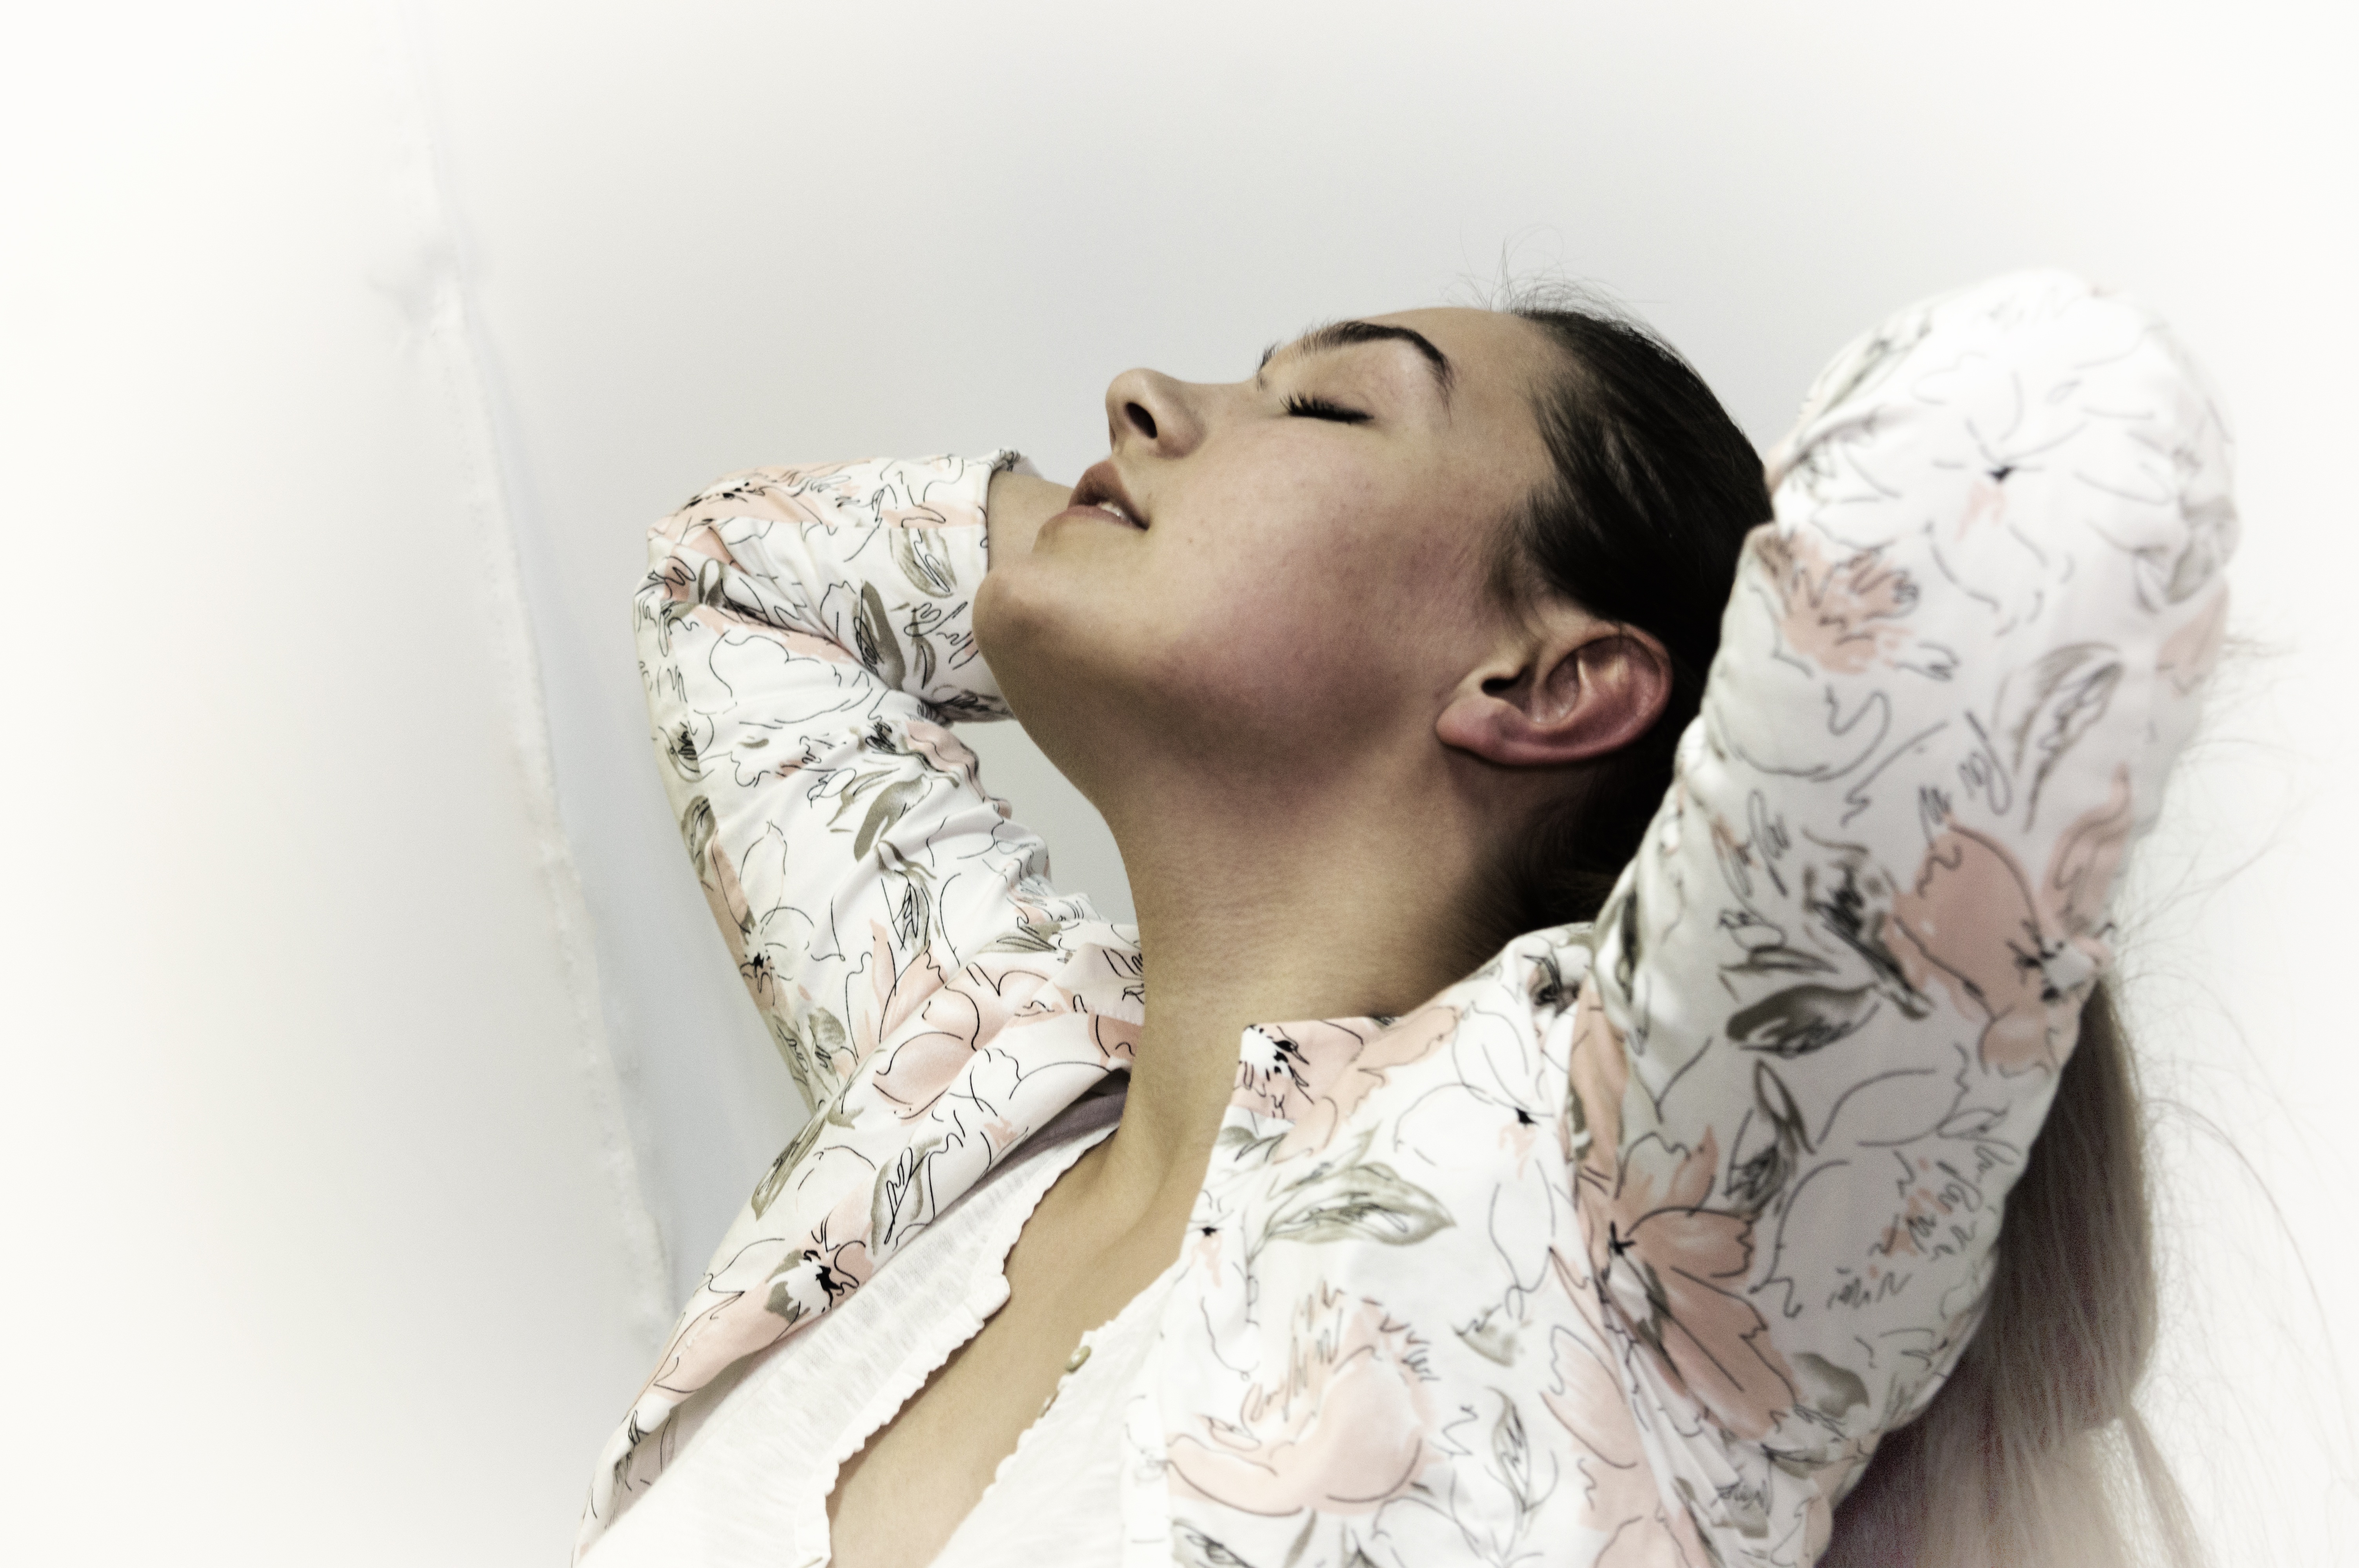
person, girl, woman, photography, model, young, spring, lady, bride, sleep, dress, beauty, pretty, interaction, photo shoot, portrait photography, human action